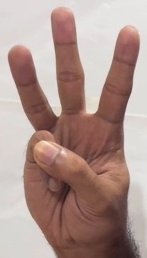
ASL sign: W